Homelessness

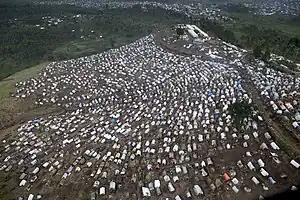
Refugee camp in the Democratic Republic of Congo, 2013

In 2009 it was estimated that one out of 50children or 1.5 million children in the United States would experience some form of homelessness each year.